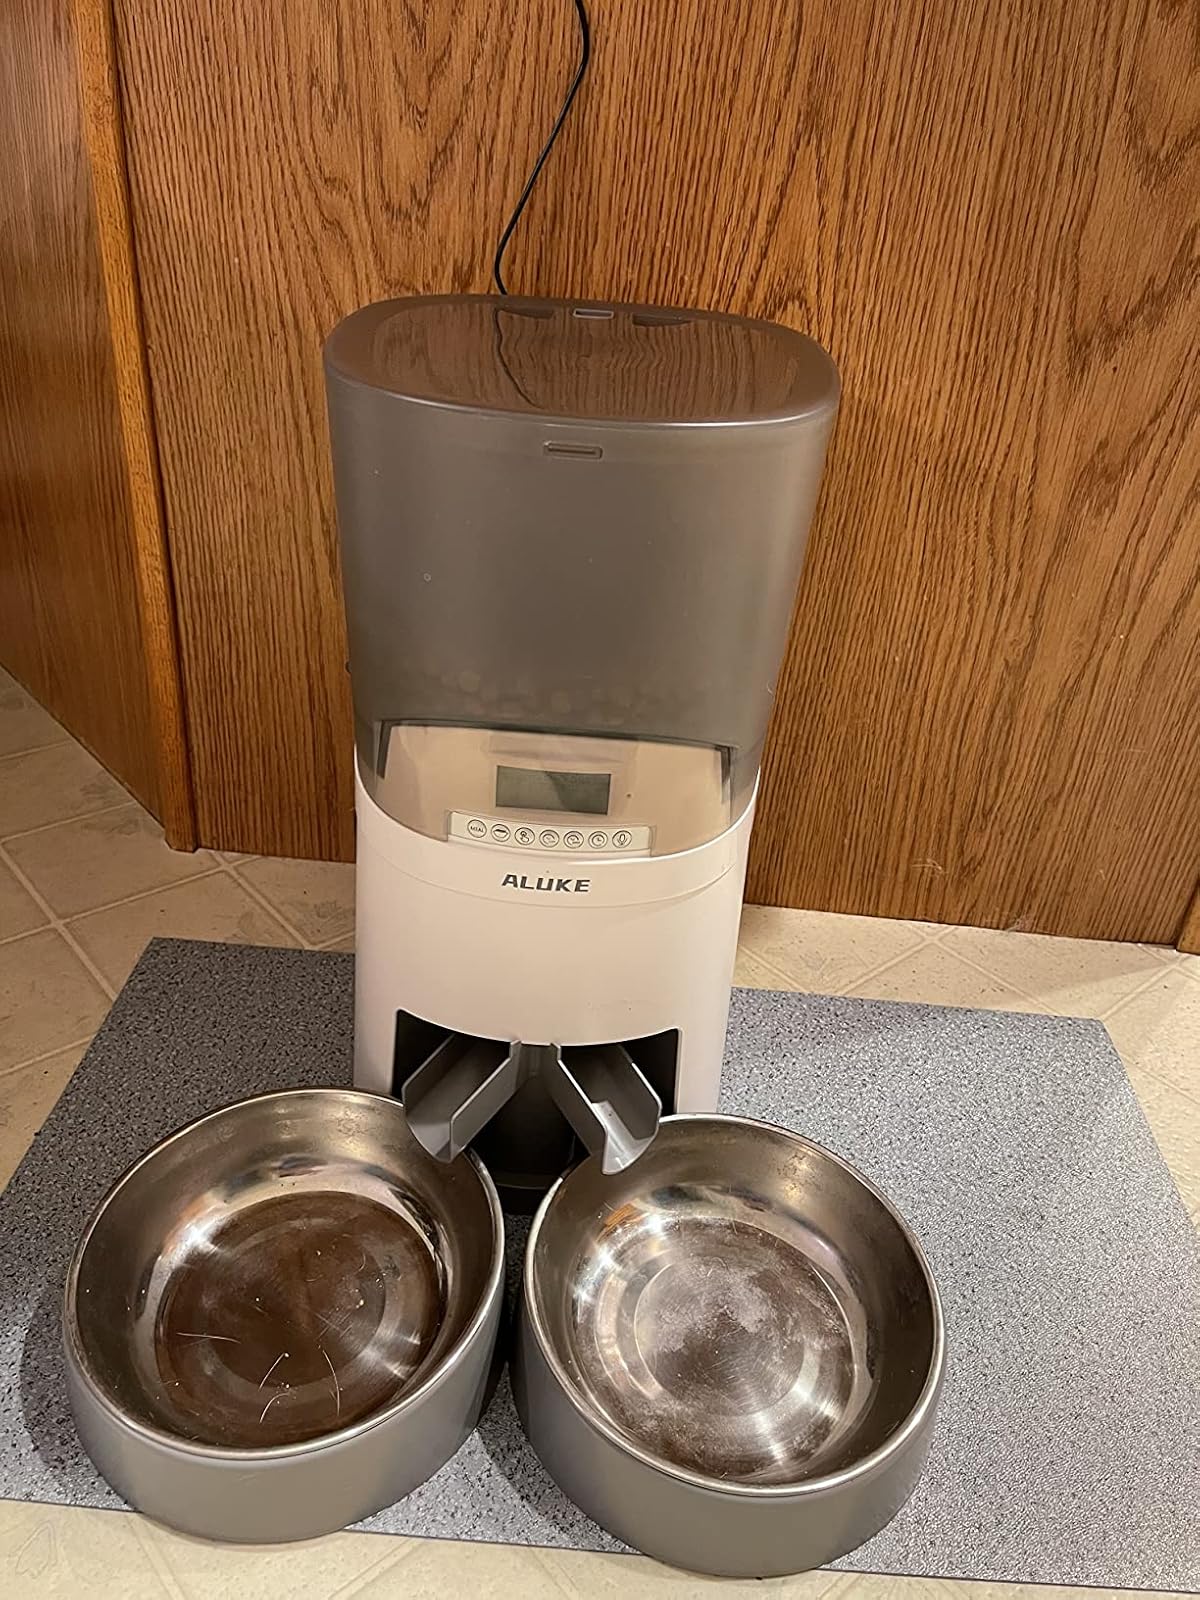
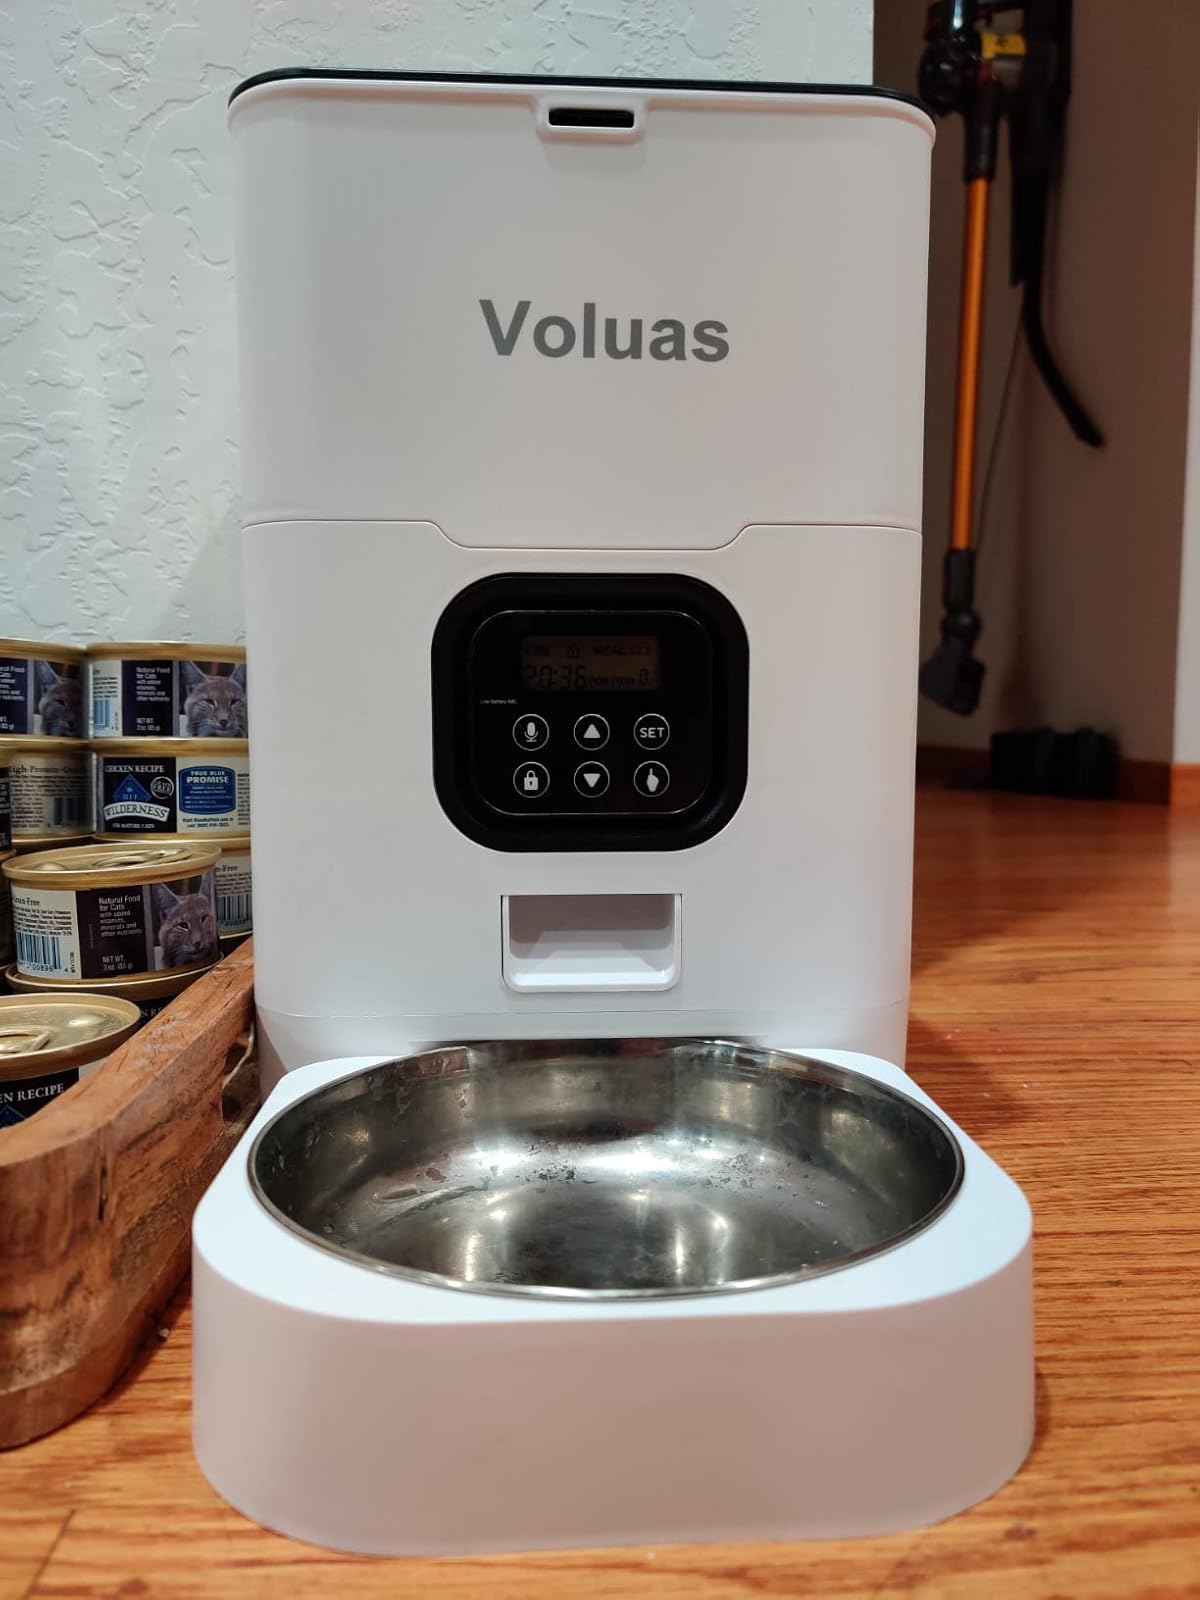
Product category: items_feeder
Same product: no